2004 Republican National Convention

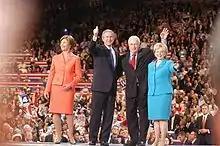
Laura and George W. Bush with Dick and Lynne Cheney during the convention

The 2004 Republican National Convention took place from August 30 to September 2, 2004, at Madison Square Garden in New York City, New York. The convention is one of a series of historic quadrennial meetings at which the Republican candidates for president and vice president, and party platform are formally adopted. Attendance included 2,509 delegates and 2,344 alternate delegates from the states, territories and the District of Columbia. The convention marked the formal end of the active primary election season. , it is the most recent major-party nominating convention, as well as the only Republican National Convention, to be held in New York City.